Mega Man Star Force (TV series)

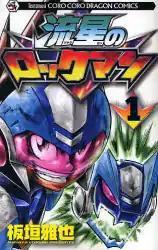
Cover art for the first tankōbon of the manga produced by Masaya Itagaki

Geo Stelar, known as in Japan, is the main protagonist of the series. A gentle but a bit lonely fifth-grade student, Geo mourns the disappearance of his father that occurred three years prior, and has neglected school as a result. After being confronted by his classmates who pester him to return to school, he heads to an observing platform where he discovers the survivor AM-ian Omega-Xis by donning the Visualizer glasses left to him by his father, which allows him to view the EM Wave World. Omega-Xis, having stolen the mysterious Andromeda Key from the FM King, claims to have knowledge of the boy's missing parent. The two are able to merge becoming Mega Man, in the Japanese version. Geo uses this newfound power to protect his friends and others from the invading FM-ians. Aided by Sonia Strumm and Lyra, they combat such threats as the forces of the FMian king, Cepheus, as well as the minions of Dr. Vega and the Dealers of Mr. King. Sonia and Luna have been shown to have feelings for him, though he is seen to be oblivious. Like any 10-year-old, however, any mentioning of either not only leaves him confused, but embarrassed as well. In "Mega Man Star Force 3", he is officially allied with the Satella Police and is registered under Project TC—a registry of those allowed to legally perform Wave Change—as No. 003. In the manga, Geo's back-story remains the same. However, he is more ambitious about building up the strength to find his father. Geo goes after the "Star Force," a power being offered to the winner of the Wave Coliseum, a tournament pitting various radio wave humans against each other in battle. Also, as the manga is aimed at a younger audience, Omega-Xis is a lot more comical.